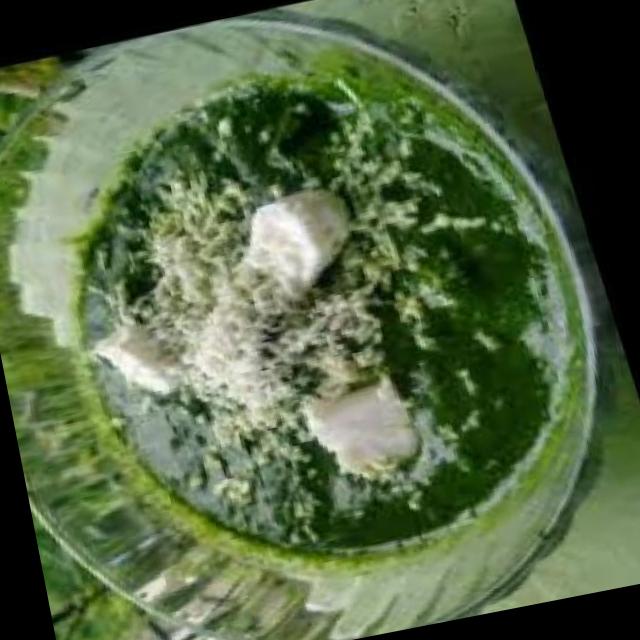
Dish: palak_paneer